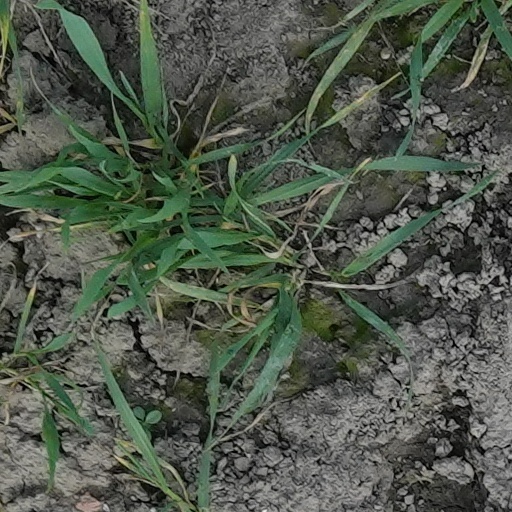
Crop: wheat